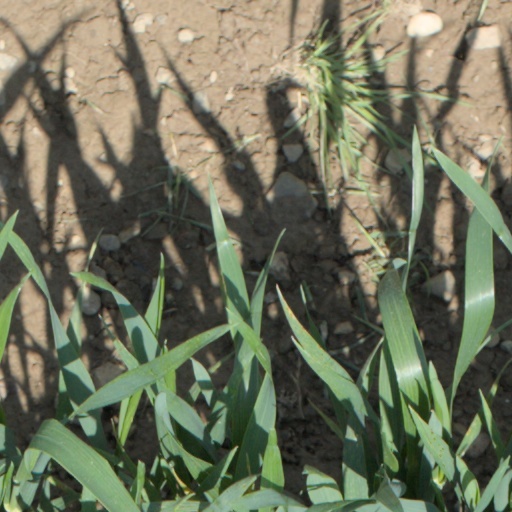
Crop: wheat